San Francesco delle Monache

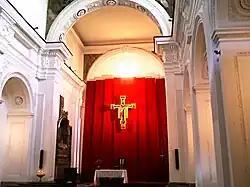
Nave

San Francesco delle Monache is a Baroque-style church located in via Santa Chiara, in Naples, Italy.